Priestfield tram stop

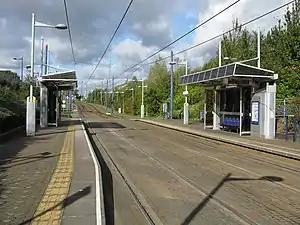
Priestfield tram stop

Priestfield tram stop is a tram stop in Priestfield, Wolverhampton, England. It opened on 31 May 1999 and has park and ride facilities. It is situated on West Midlands Metro Line 1.